Nobel Prize

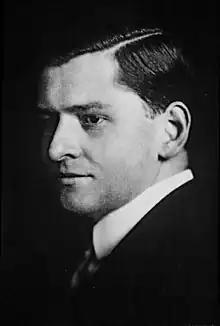
Richard Kuhn, who was forced to decline his Nobel Prize in Chemistry

Nobel laureates receive a diploma directly from the hands of the King of Sweden, or in the case of the peace prize, the chairman of the Norwegian Nobel Committee. Each diploma is uniquely designed by the prize-awarding institutions for the laureates that receive them. The diploma contains a picture and text in Swedish which states the name of the laureate and normally a citation of why they received the prize. None of the Nobel Peace Prize laureates has ever had a citation on their diplomas.